Tourelle (architecture)

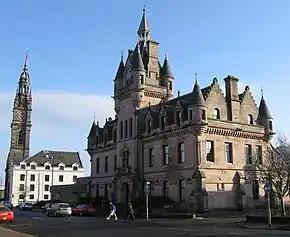
Greenock Sheriff Court (1869), with corbelled corner turrets (which may be termed "tourelles")

A tourelle is a type of turret, sometimes used in Chateauesque architecture.